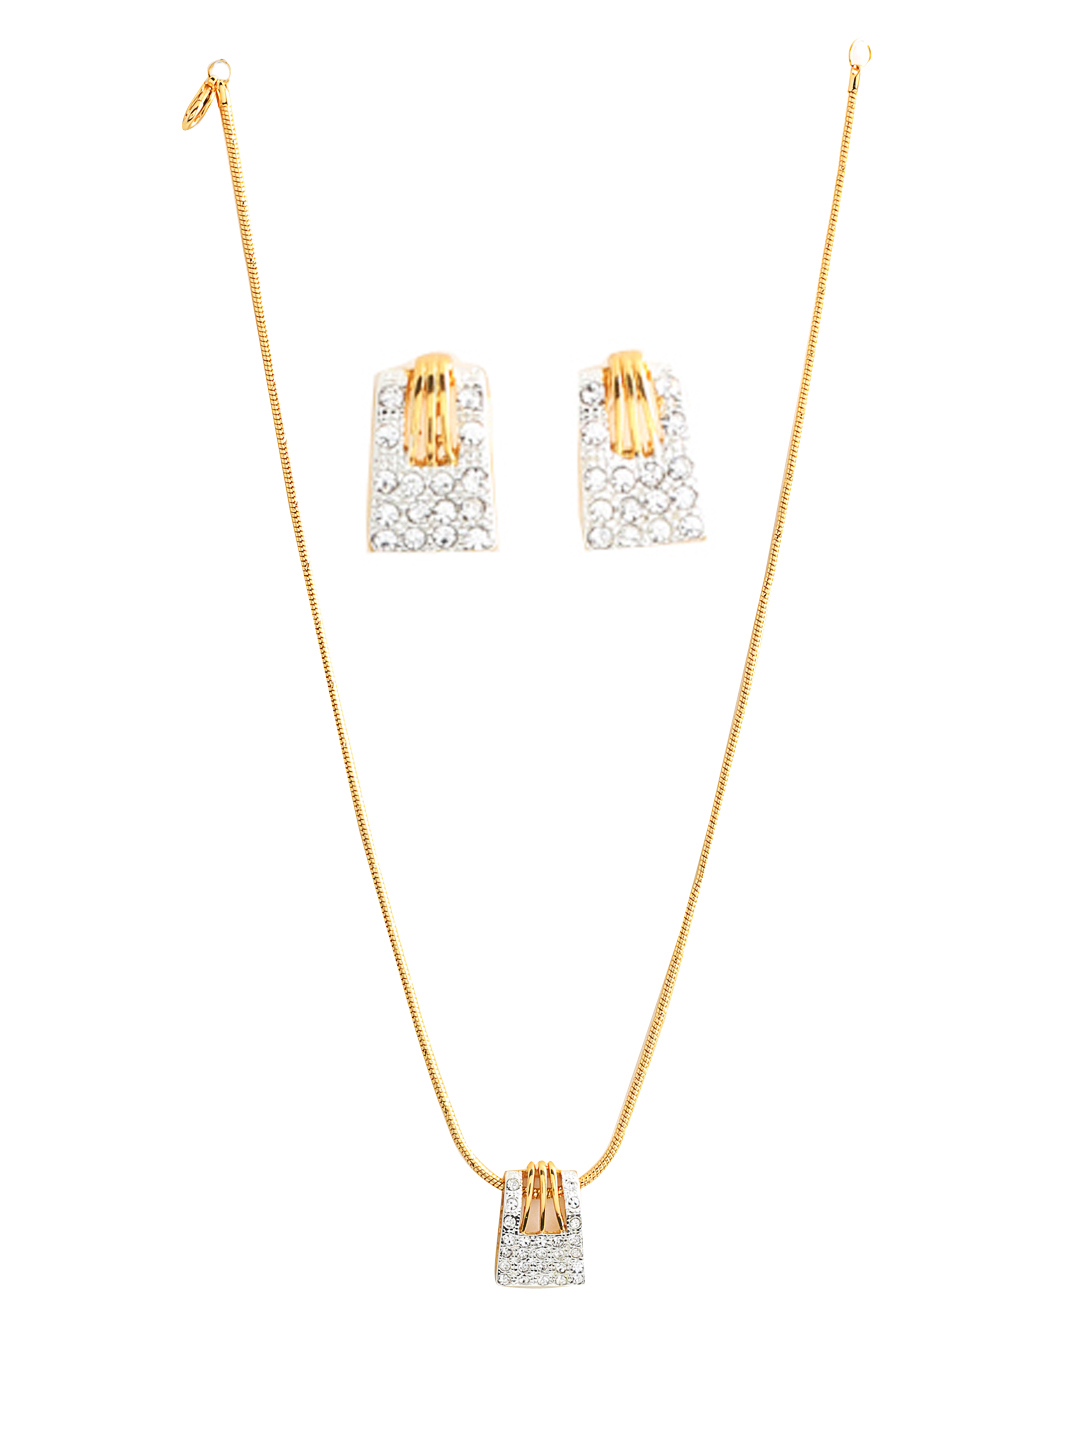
Estelle Women Gold Earring & Pendant Set
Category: Accessories / Jewellery / Jewellery Set
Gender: Women
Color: Gold
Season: Winter 2015
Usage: Casual